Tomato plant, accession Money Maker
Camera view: vertical (180 deg); turntable rotation: 120 degrees
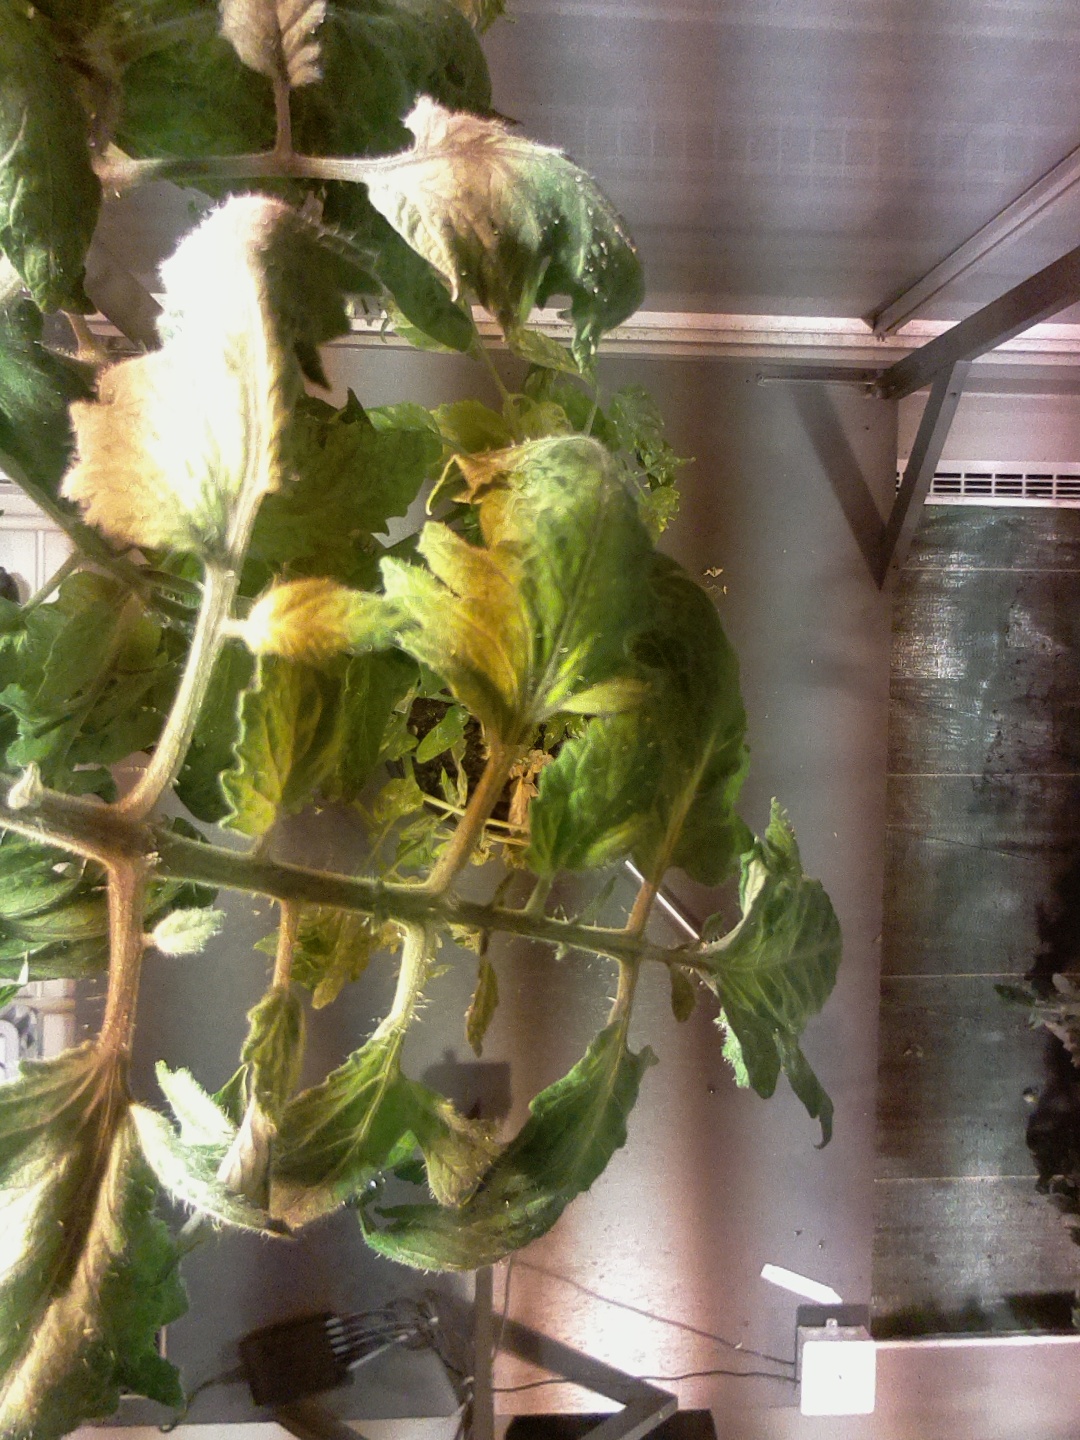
BBCH growth stage 75: 50%-60% of final fruit size